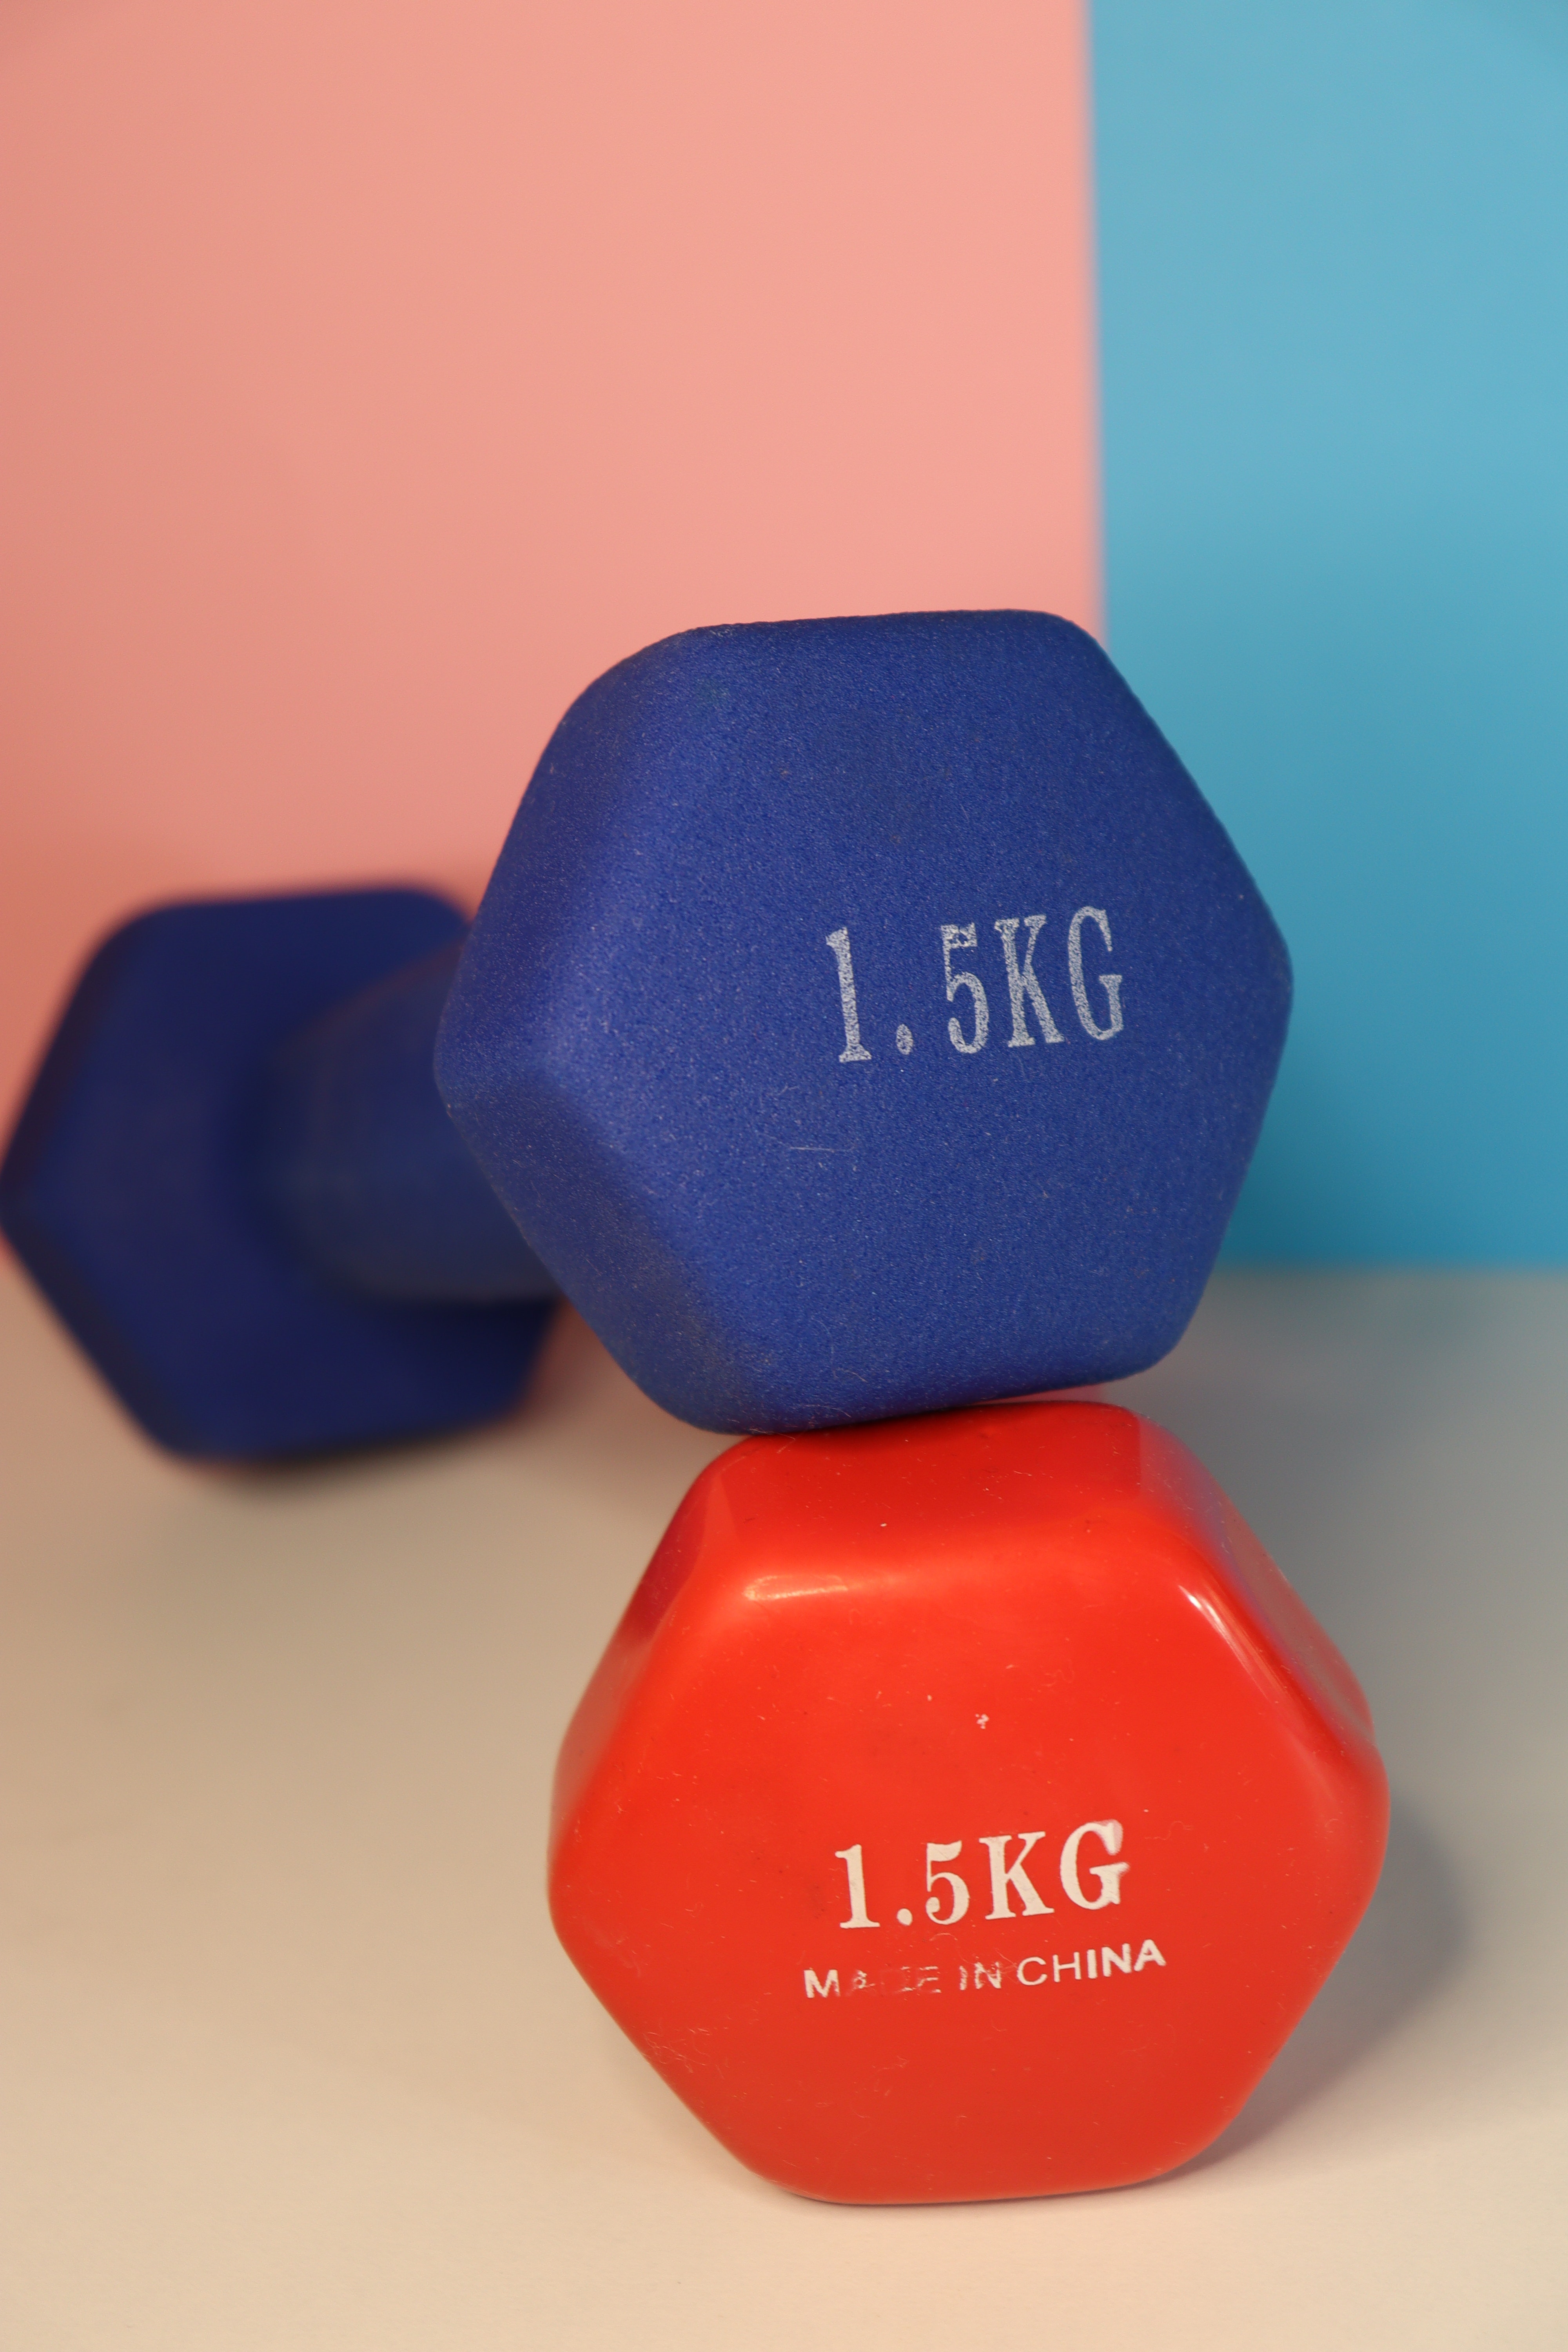
art, electric blue, font, plastic, fashion accessory, carmine, gas, magenta, circle, balance, logo, label